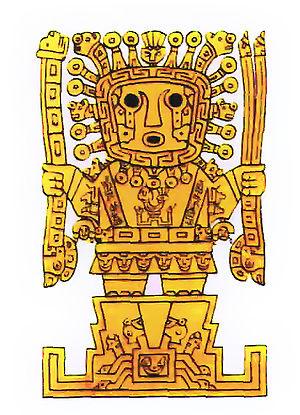
La mythologie inca regroupe l'ensemble des mythes et légendes qui expliquent, représentent ou symbolisent les diverses croyances incas.
Des récits originels sont des explications, scientifiques ou mythologiques, des débuts de l'humanité, de la Terre, de la vie et de l'univers. Ces explications ou croyances peuvent dériver d'investigations scientifiques, de spéculations métaphysiques ou de croyances religieuses. Comme pour tout type de croyances, les opinions concernant la validité des différents récits originels dépendent du point de vue et peuvent grandement varier.
Le Temple du Soleil est le quatorzième album de la série de bande dessinée Les Aventures de Tintin, créée par le dessinateur belge Hergé. L'histoire constitue la seconde partie d'un diptyque qui débute avec Les Sept Boules de cristal.
Les Mystérieuses Cités d’or est une série télévisée d’animation franco-nippo-luxembourgeoise en 39 épisodes de 28 minutes, diffusée initialement sur la chaîne NHK au Japon à partir du 29 juin 1982.
Viracocha est le principal dieu des civilisations Tiwanaku, Huari et des Incas, dieu créateur, roi de la foudre et des tempêtes. Il est parfois représenté comme un vieil homme portant une barbe, une longue robe et transportant un sac.